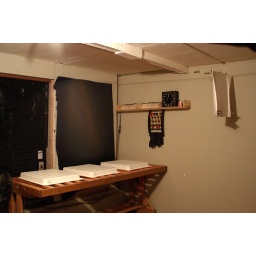
me and the state bird have been building a darkroom in our basement...i'm excited...just thought i'd share the joy.